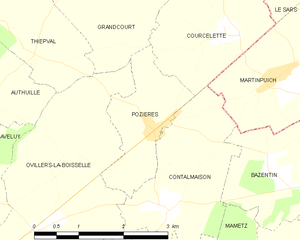
Carte des communes françaises Pozières